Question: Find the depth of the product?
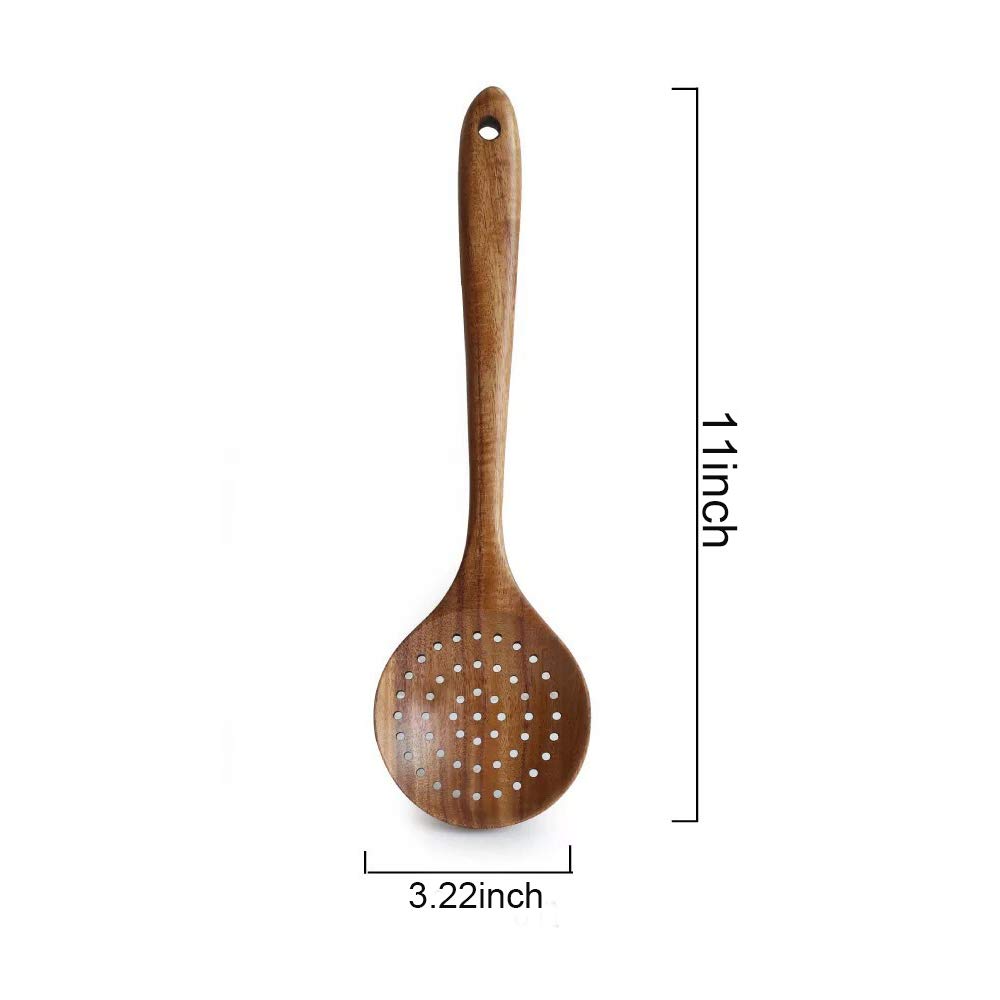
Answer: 11.0 inch